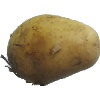
Label: white_potato